History of Santa Maria, California

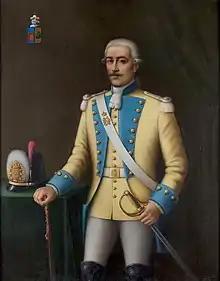
Gaspar de Portolà, who explored the Santa Maria Valley in 1769

In 1769, Spanish explorer Gaspar de Portola explored the Santa Maria Valley on an expedition in California from San Diego to Monterey. The native inhabitants at the time were the Chumash people. They had established settlements in the valley and on the coast. The valley had rich resources of water and wild game. Spanish settlement around the area began in 1772, when they established Mission San Luis Obispo to the north, at a location that would become the city of San Luis Obispo. The Mission La Purisima Concepcion was established near the future site of Lompoc, southwest of the valley, in 1787. Spanish expeditions to Monterey traveled on a dirt road through the valley that would become the California Mission Trail. The trail linked all 21 of the eventual missions in California. The Spanish called the valley "El Llano Large de Laguna", or the "long valley of the lagoon".